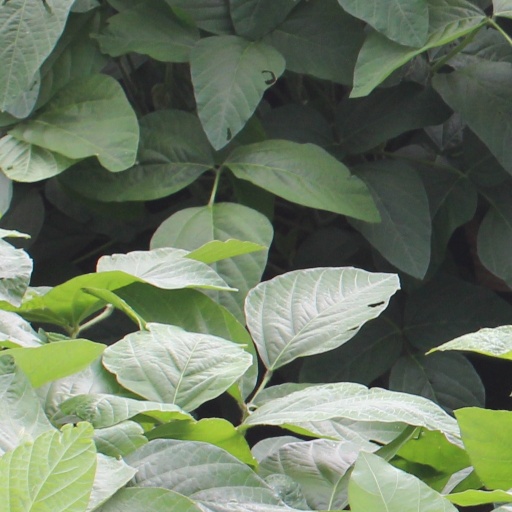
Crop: soybean